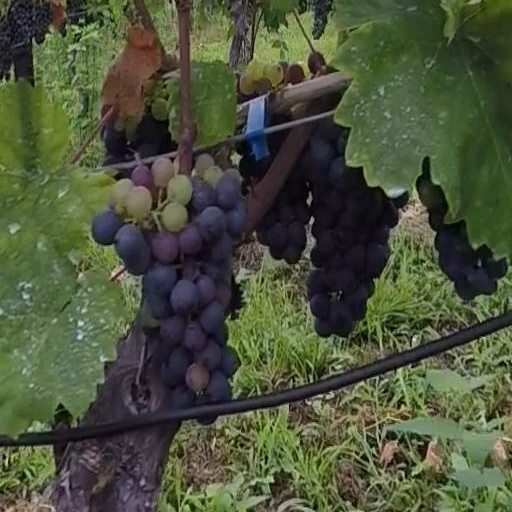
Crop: grape